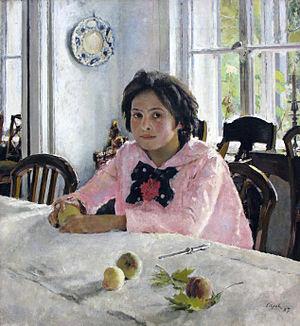
Cet article ne reprend que les tableaux pour lesquels une image est disponible dans la liste en langue russe Список портретов Валентина Серова, qui reprend l'ensemble des portraits réalisés par ce peintre russe.